IND Queens Boulevard Line

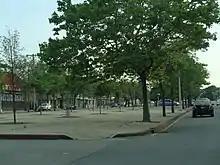
The wide median of Hillside Avenue, which would have facilitated the Springfield Boulevard terminal station.

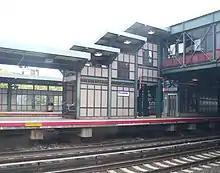
A "super-express" bypass of the line would have had a station built at Woodside.

The Queens Boulevard Line was originally planned to extend farther along Hillside Avenue into eastern Queens. The line would have gone at least to the intersection of Hillside, Springfield Boulevard and Braddock Avenue (the latter two both formerly part of Rocky Hill Road) in Queens Village, with later plans to go as far as Little Neck Parkway in Bellerose near the Nassau County border. The extension to Springfield Boulevard, which on contract drawings was referred to as Route 108-Section 13, would have been a two track extension of the D3 and D4 express tracks, with five stations, at 187th Street, 197th Street, Cross Island Boulevard (today's Francis Lewis Boulevard), 214th Street, and the terminal at Springfield Boulevard. All of these stations, with the exception of Springfield Boulevard, would have had two side platforms. Hillside Avenue was widened in the 1930s between 218th Street and 229th Street, in order to accommodate construction of the proposed Springfield Boulevard station and to accommodate an underpass for Hillside Avenue underneath Springfield Boulevard and Braddock Avenue. Six station entrances would have been provided at Springfield Boulevard and Braddock Avenue. The station would have stretched as far east as 88th Avenue. The two tracks would have continued to 229th Street. As part of the extension of the line to 179th Street in 1950, provisions were made to extend this line farther east via Hillside Avenue. East of the 179th Street there are two four track levels both used as train storage. The upper level was intended to be extended eastward, while the lower level was always intended to be used to relay and store trains. The tracks on the upper level are longer than the lower level tracks and the upper level tracks have a wooden partition at the bumper blocks. The tracks continue until 184th Street.